Government of Austria-Hungary

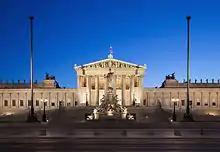
Austrian Parliament building

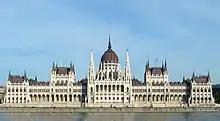
Hungarian Parliament building

Hungary and Austria maintained separate parliaments, each with its own prime minister: the Diet of Hungary (commonly known as the National Assembly) and the Imperial Council in Cisleithania. Each parliament had its own executive government, appointed by the monarch. In this sense, Austria–Hungary remained under an autocratic government, as the Emperor-King appointed both Austrian and Hungarian prime ministers along with their respective cabinets. This made both governments responsible to the Emperor-King, as neither half could have a government with a program contrary to the views of the Monarch. The Emperor-King could appoint non-parliamentary governments, for example, or keep a government that did not have a parliamentary majority in power in order to block the formation of another government which he did not approve of.